Mozarkite

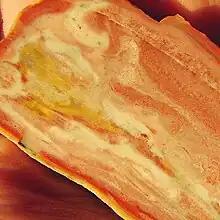
Mozarkite

Mozarkite is a form of chert (flint). It is the state rock of Missouri. The name is a portmanteau, formed from "Mo" (Missouri), "zark" (Ozarks), and "ite" (meaning rock).